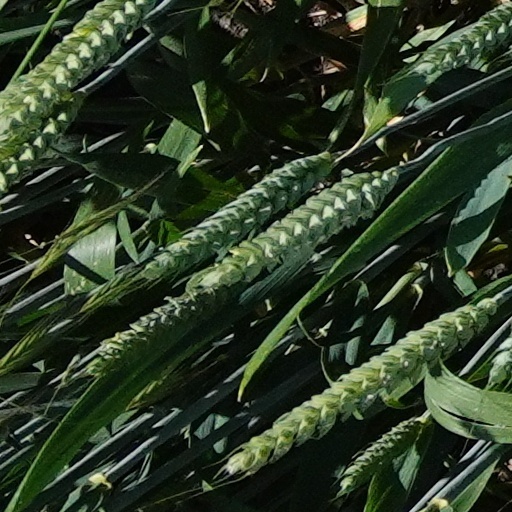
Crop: wheat